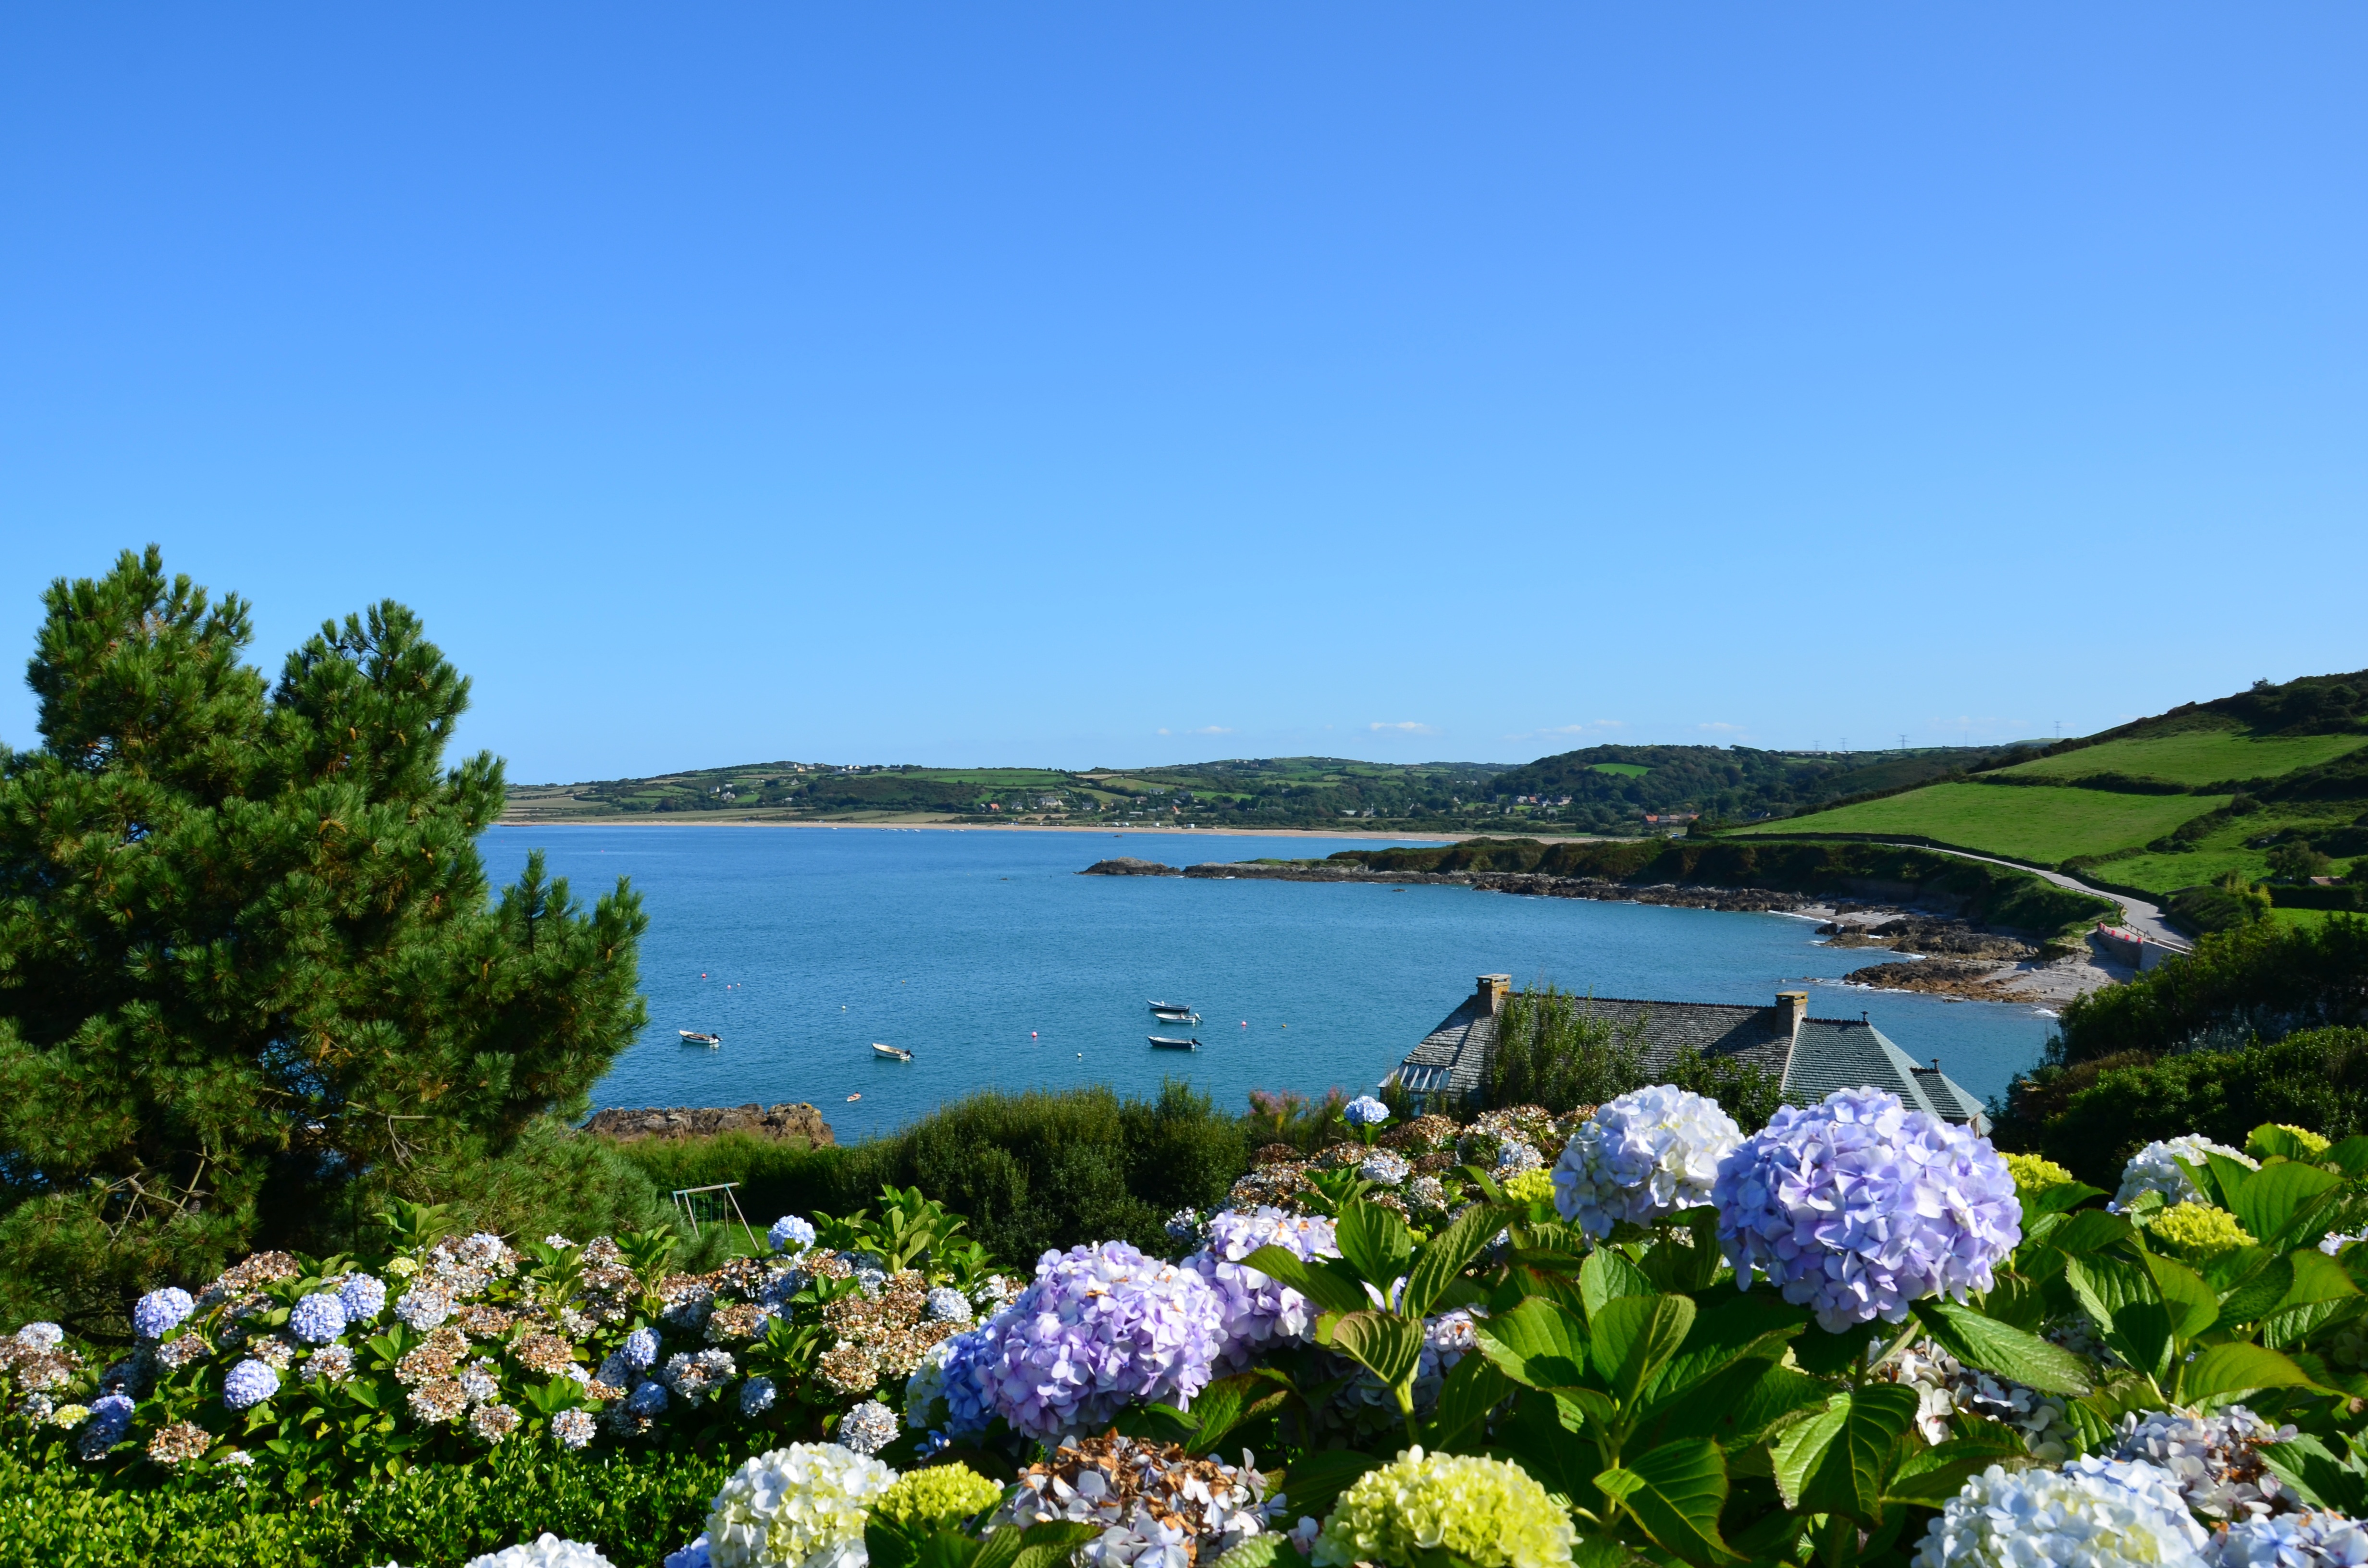
meadow, flower, lake, parking, summer, village, seaside, france, holiday, bay, body of water, flowers, mountains, loch, ecosystem, cotentin, public garden, the fields, root port